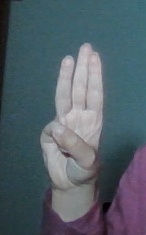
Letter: thaa